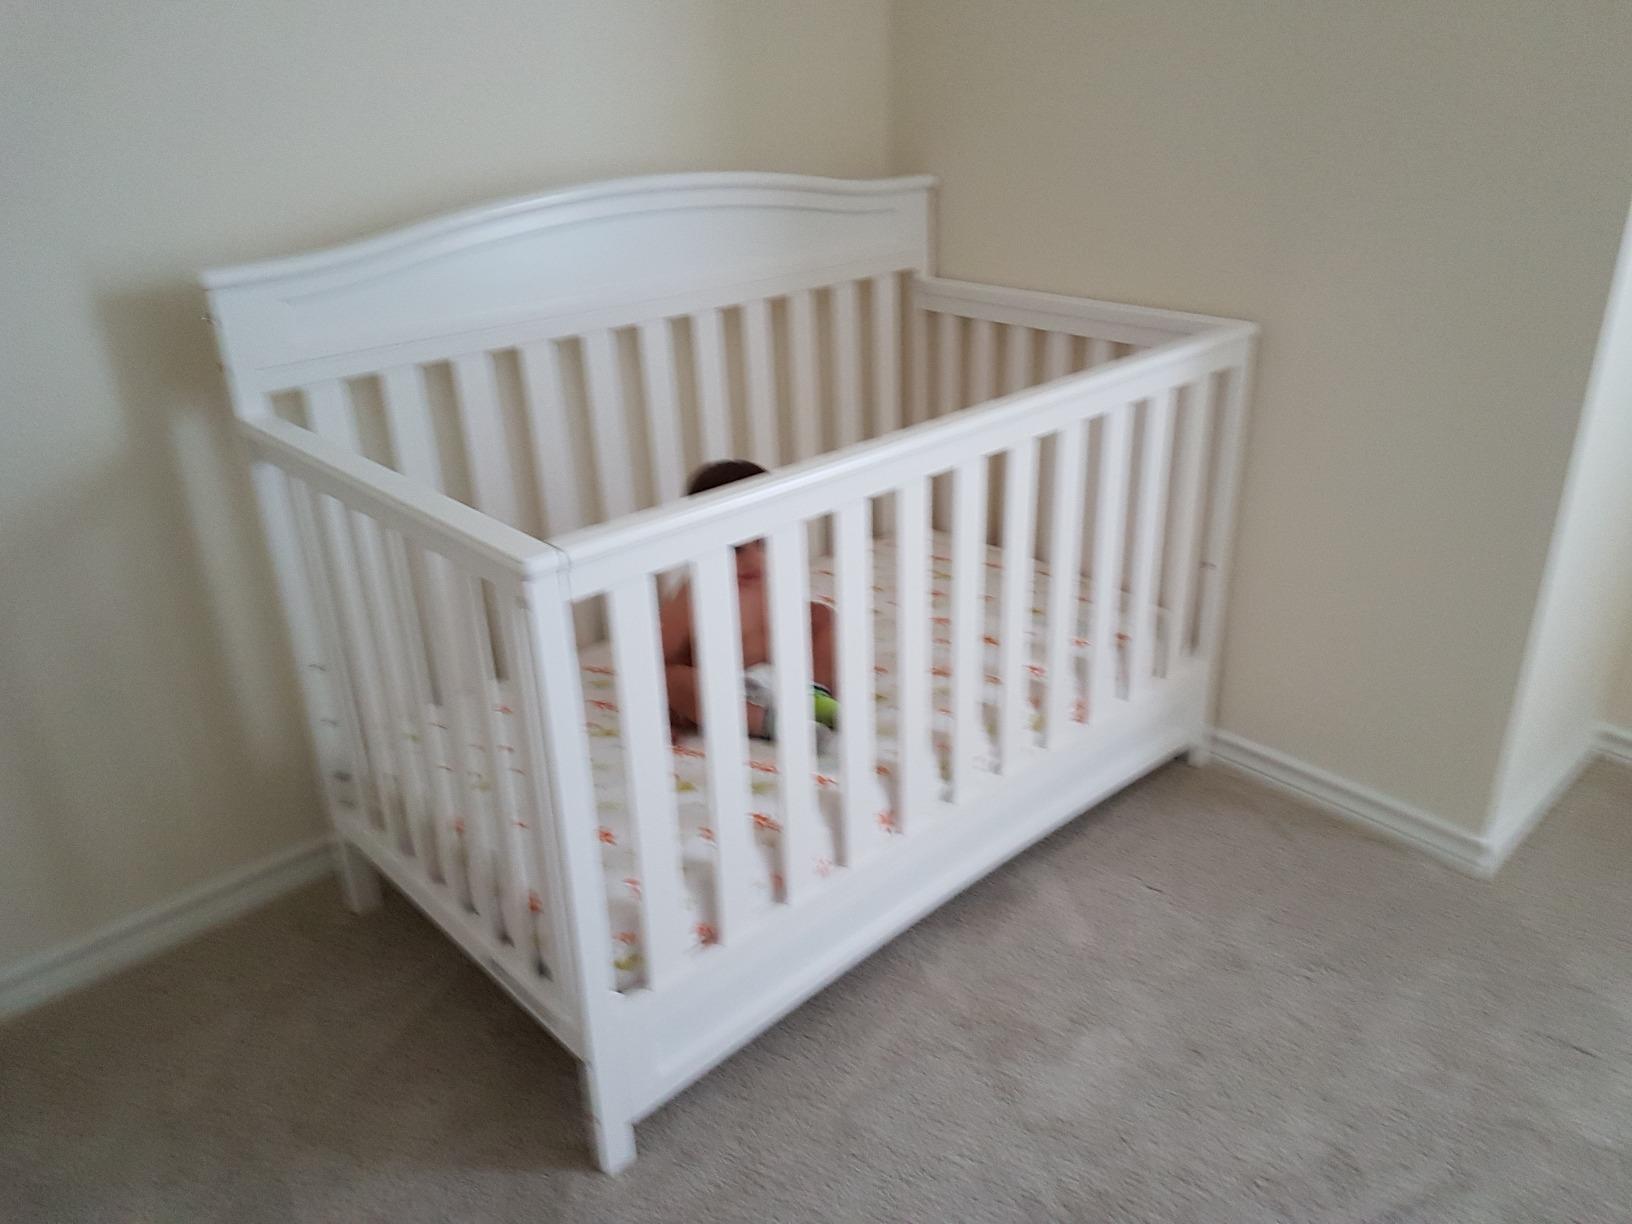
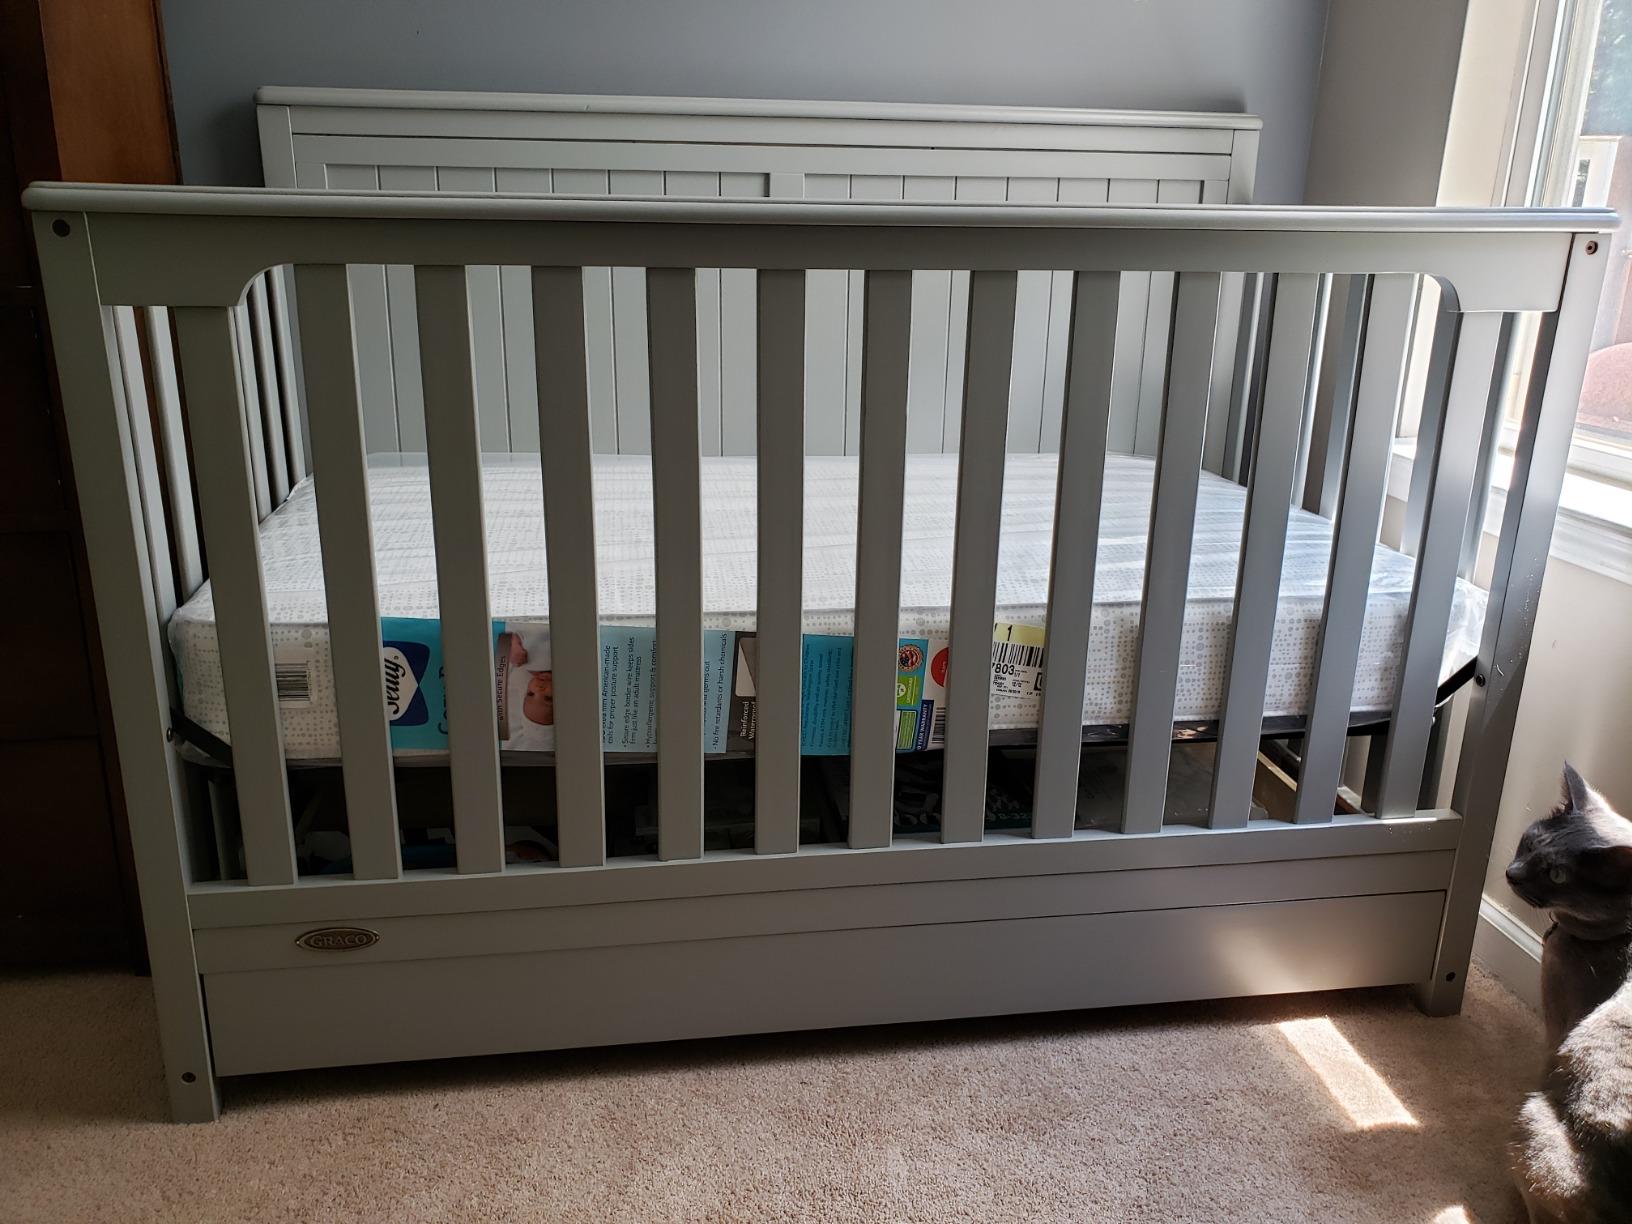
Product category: products_crib
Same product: no